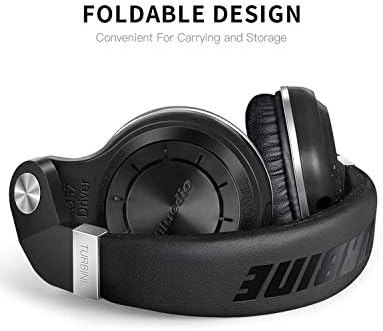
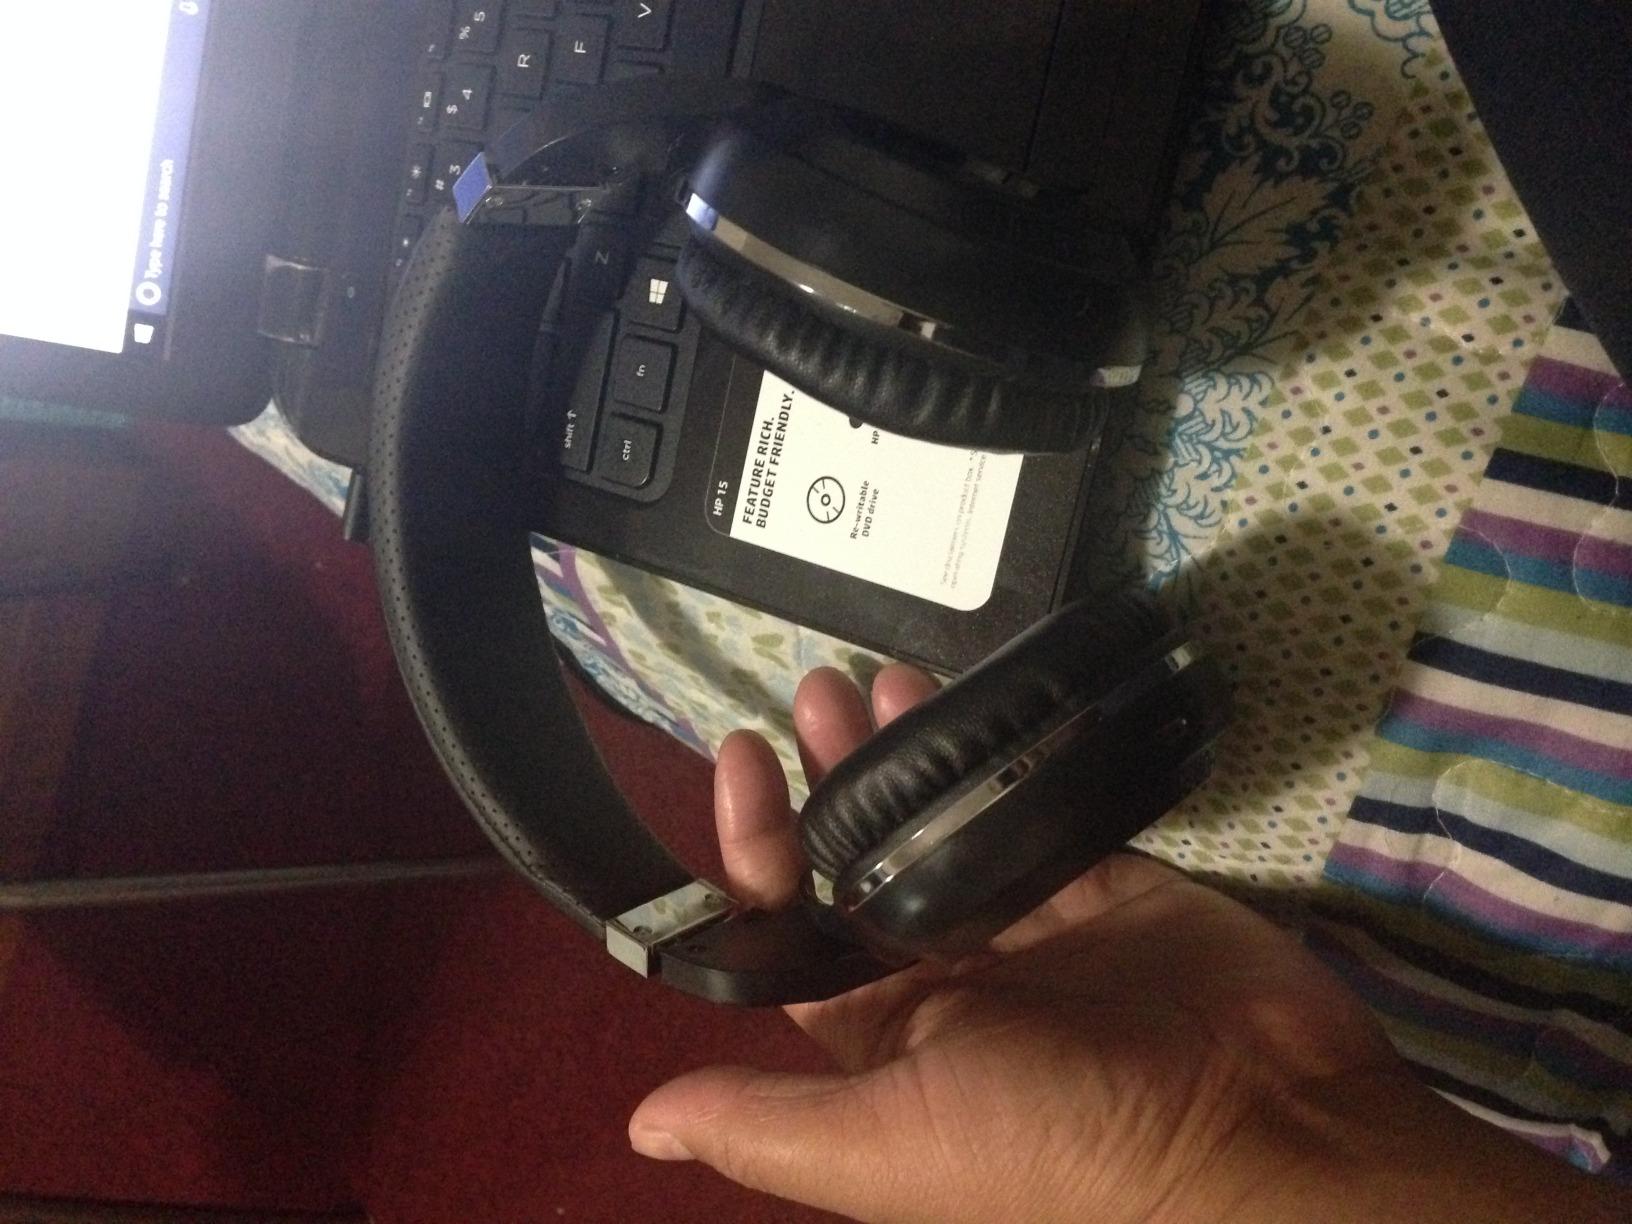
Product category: headphones
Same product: yes